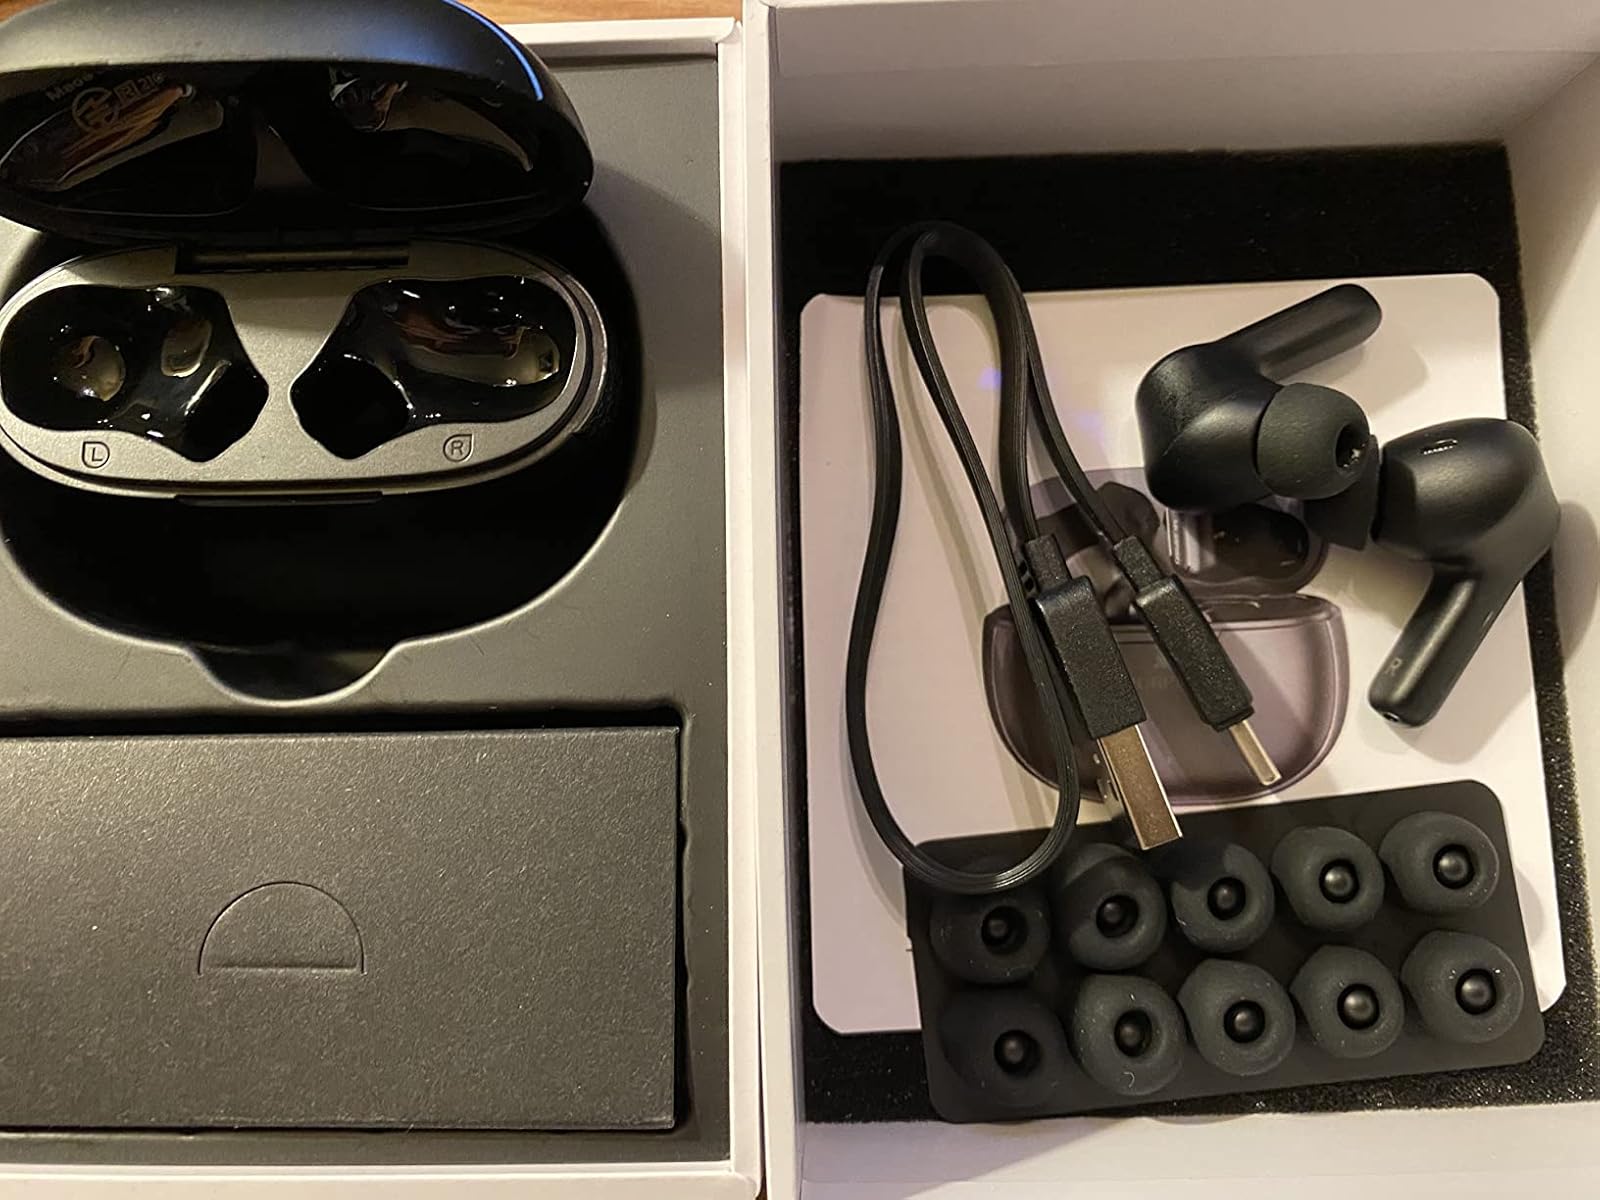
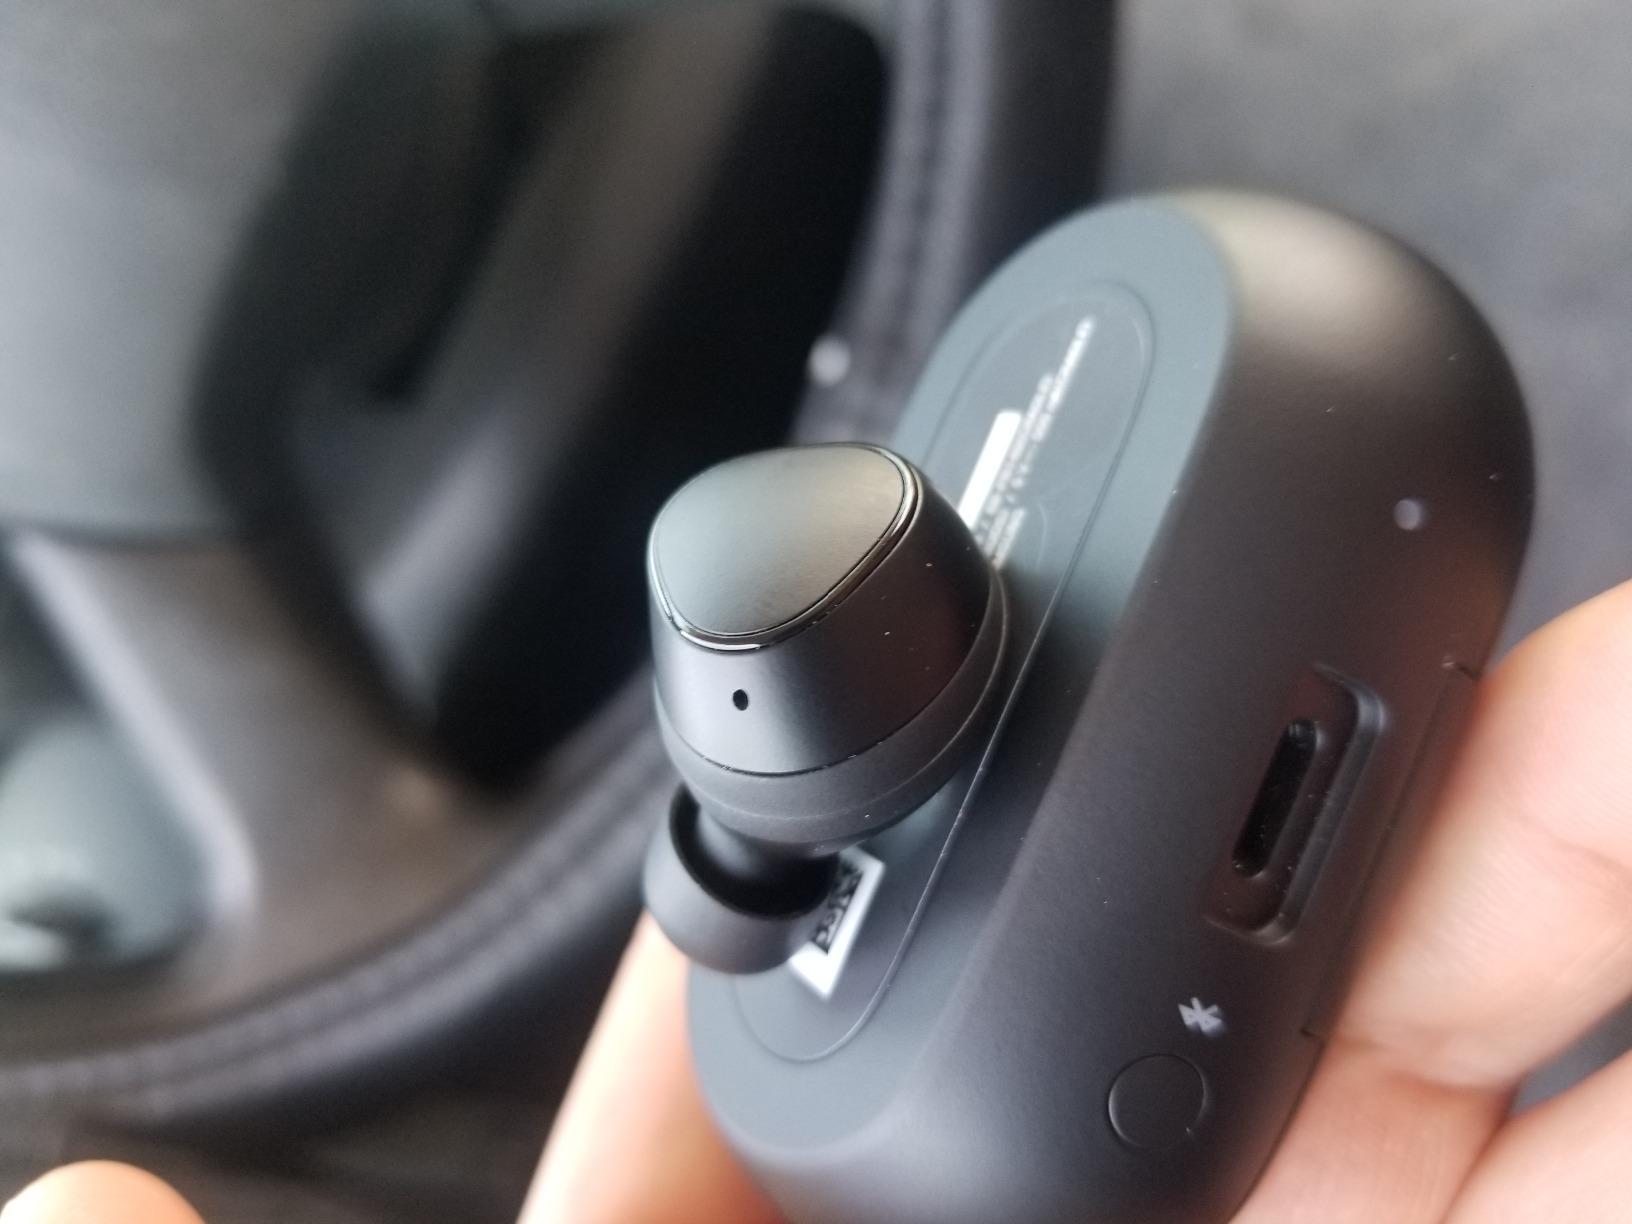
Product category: earbuds
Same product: no